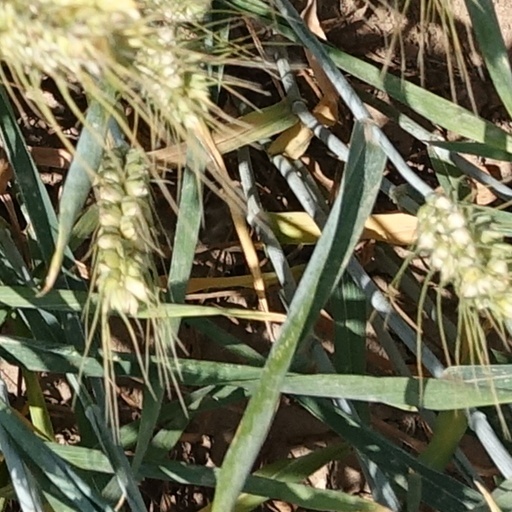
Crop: wheat